North Circular Road

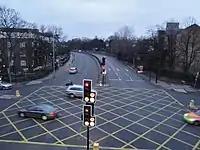
Intersection of Brent Street and Golders Green Road, viewed from a footbridge in Hendon

Northeast of Brent Cross, at Henlys Corner, the North Circular briefly shares carriageways with the A1, which joins it from the northwest and leaves it to the southeast to head into Central London. The junction complex also serves the Finchley Road and pedestrian traffic, and consequently is a major bottleneck on the route.